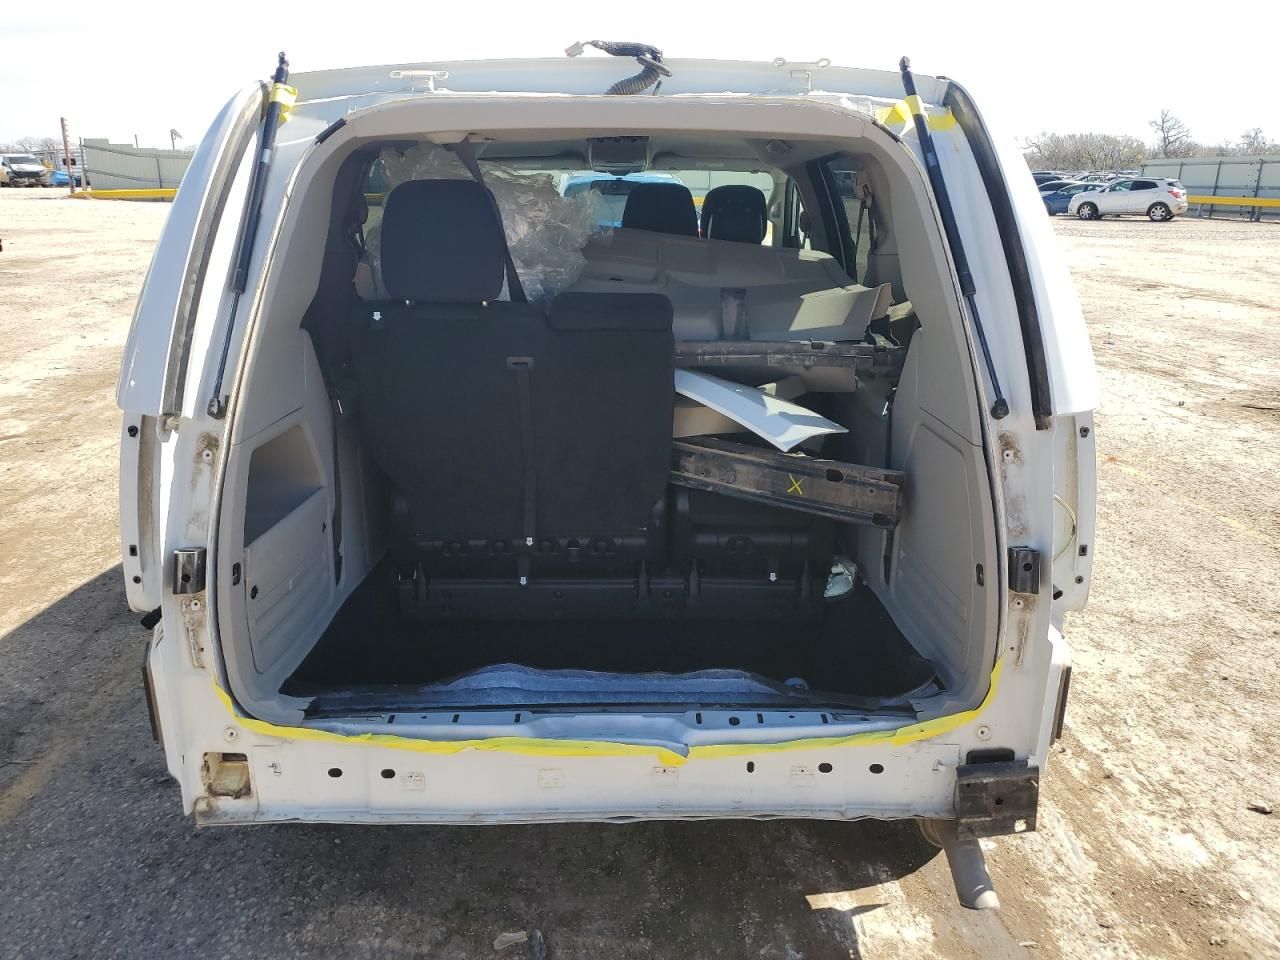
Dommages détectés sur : pare-brise arrière, malle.
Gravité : majeur